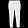
Label: Trouser